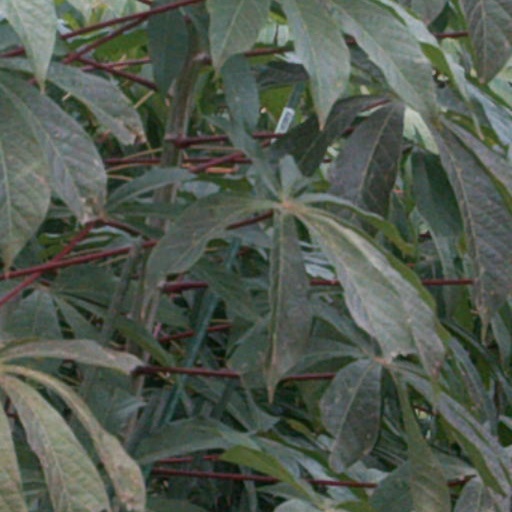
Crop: cassava